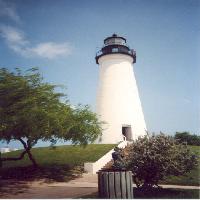
Weather: sun or clear